Whirling Papaver

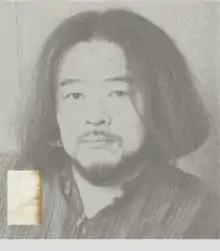
HE XUNTIAN

He Xuntian adopted RD Composition, SS Composition and Five Nons in his work "Whirling Papaver".